Oregon Country Fair

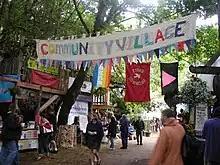
Community Village, 2005 Fair

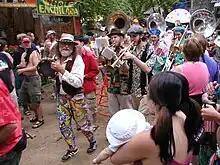
The Fighting Instruments of Karma Marching Band lead a parade at the 2005 Fair

The first fair, organized by Ron and Robin Ulrich, was held in Eugene over the weekend of November 1–2, 1969, on Eugene's Hawkins Heights. It was promoted with the tagline, "come in costume".